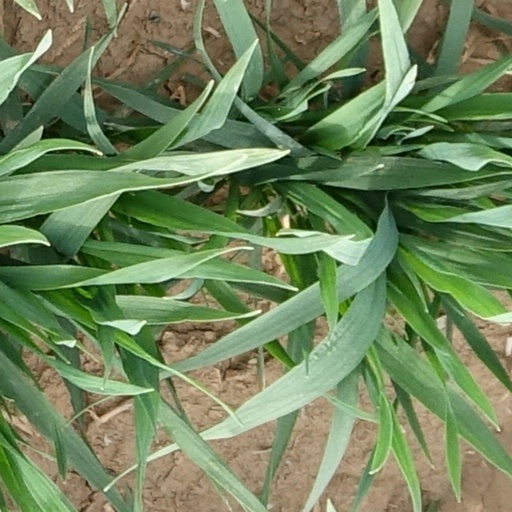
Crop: wheat